Palace Gates railway station

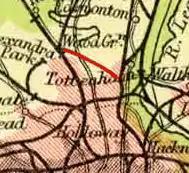
Route of Palace Gates Line highlighted on a 1900 map

The station was opened to provide a means by which the GER could transport passengers to the nearby Alexandra Palace. It was thus in competition with the nearby Wood Green (Alexandra Park) station - now Alexandra Palace station - on the Great Northern Railway. A connection to Bowes Park on the GNR Hertford Loop Line, which runs just north of the site of the station, was made in 1929 but it was used only for occasional freight trains.